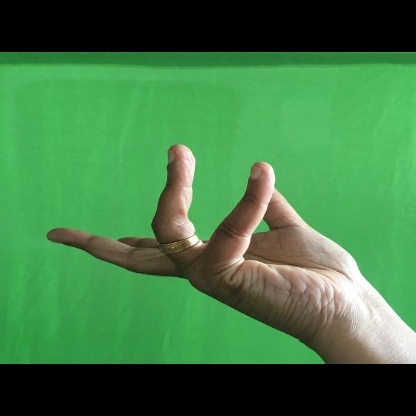
Mudra: Alapadmam